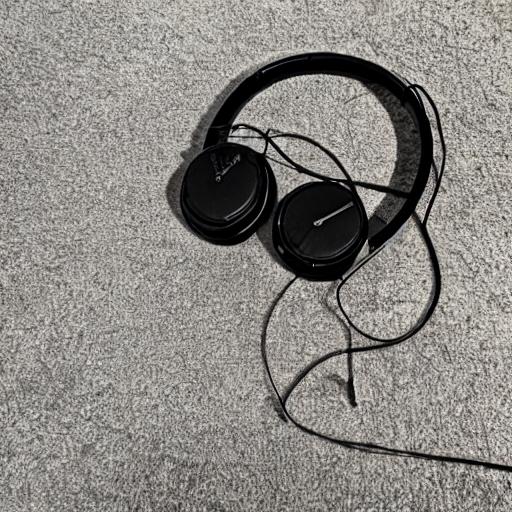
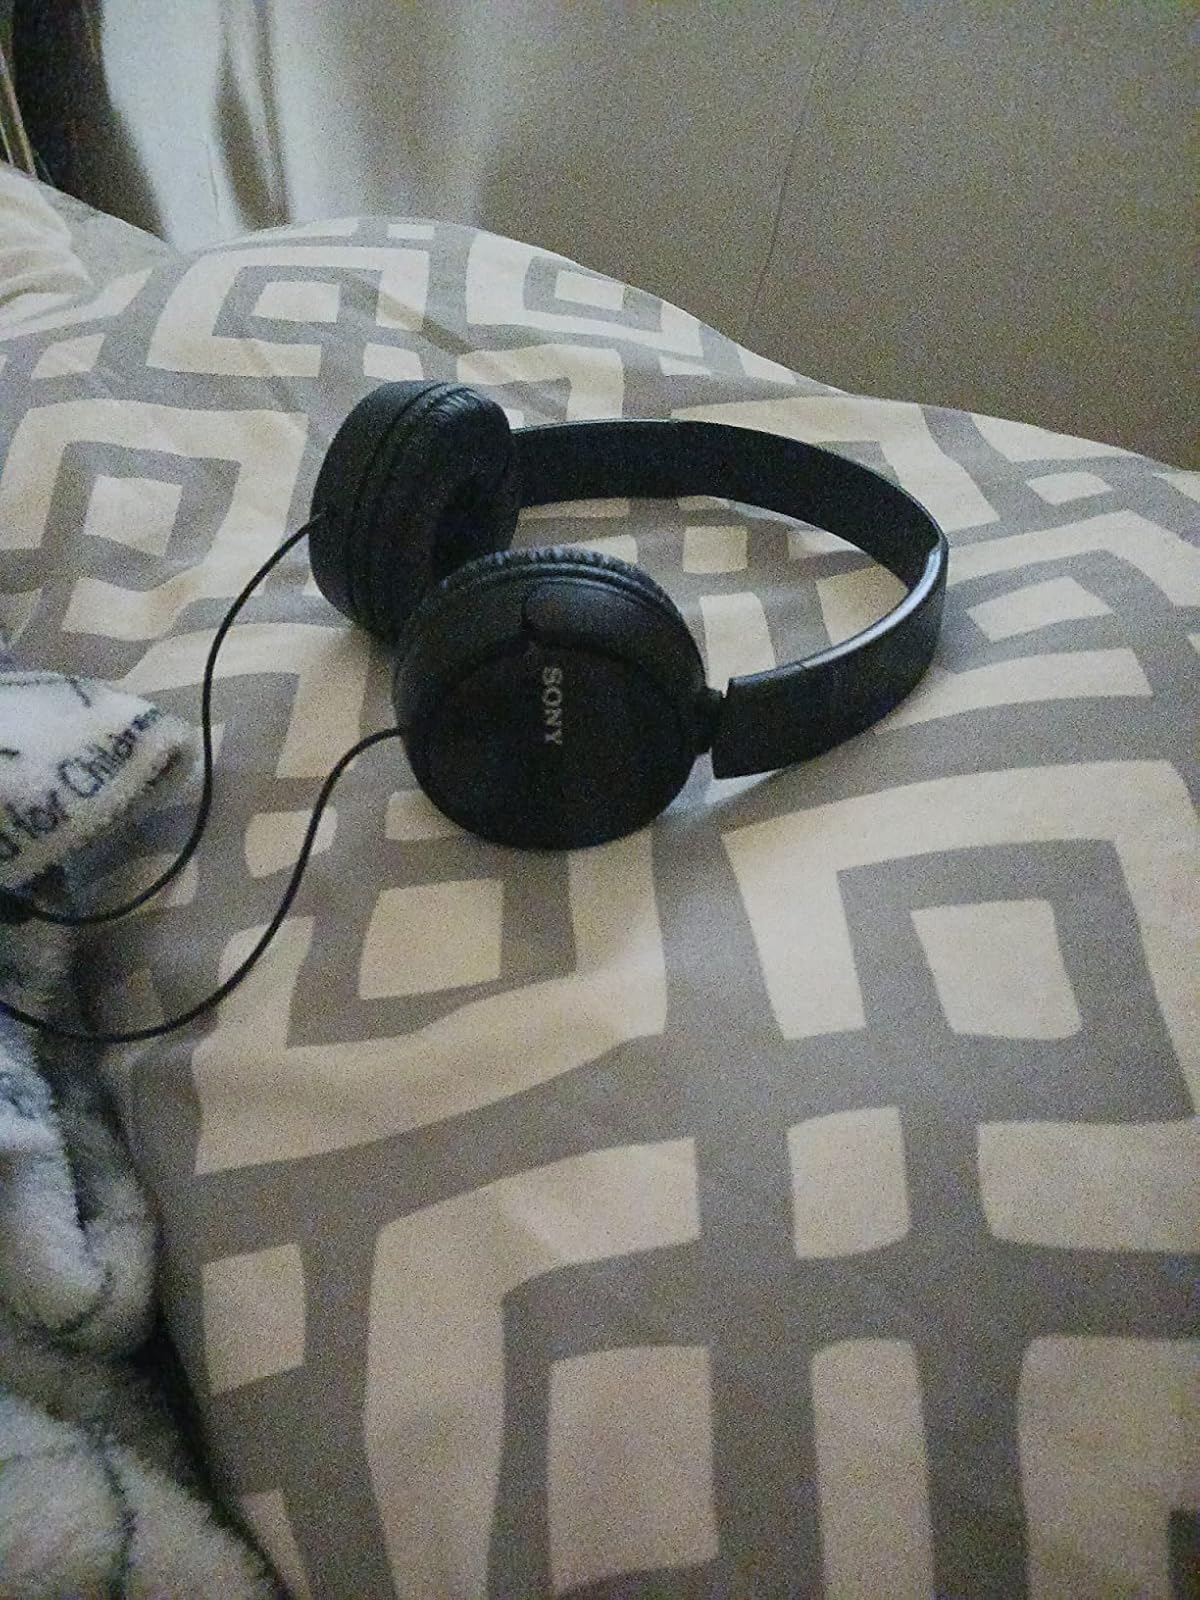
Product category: headphones
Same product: no